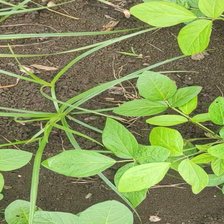
Weed species: Lavhala_(Cyperus_Rotundus)